Rush Limbaugh

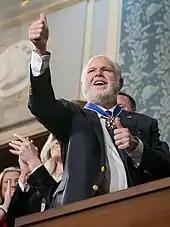
Limbaugh after being awarded the Presidential Medal of Freedom in 2020

Limbaugh was widely recognized as one of the leading voices of the conservative movement in the United States, beginning in the 1990s. Former president Ronald Reagan thanked him in a 1992 letter, giving him credit "for all you're doing to promote Republican and conservative principles... [and] you have become the Number One voice for conservatism in our Country." In 1994, Republicans in the U.S. House of Representatives made Limbaugh an honorary member.